Robert Hayman

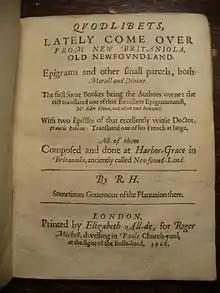
The title page of "Quodlibets" ("What you will") (1618—1628)

Hayman was appointed the governor of Bristol's Hope colony in 1618 when Bristol's Society of Merchant Venturers received a charter from King James I of England to establish the settlement. Hayman's brother-in-law John Barker was the society's master. Hayman lived in the colony for fifteen months before returning to England and visited again over several summers until his tenure as governor ended in 1628. Much of his work was in England raising money for the settlement, publicizing it and encouraging more colonisation efforts. In 1628 he petitioned the king's favourite the Duke of Buckingham to forward a "Proposition of profitt and honor" to the king which set out the need to encourage continued colonization of Newfoundland, and which specifically mentioned a plan to build a settlement to be called 'Carolinople' (i.e. "Charles's Town").